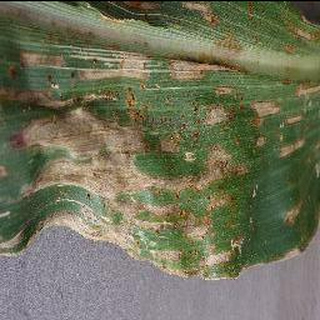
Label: corn_cercospora_leaf_spot